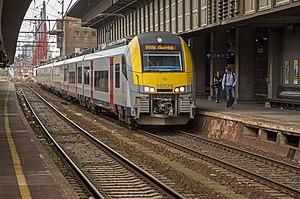
La ligne S1 du RER bruxellois, plus simplement nommée S1, est une ligne de train de l'offre ferroviaire suburbaine à Bruxelles, étape du projet Réseau express régional bruxellois, elle traverse Bruxelles sur un axe Sud-Nord : Nivelles - Bruxelles - Malines.